Robert Sidney (choreographer)

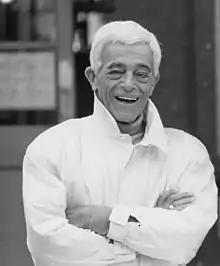
Sidney in 1987

Robert Sidney (October 9, 1909 – March 26, 2008) was an American choreographer who was responsible for many film, television and stage dance productions between the 1940s and 1970s.